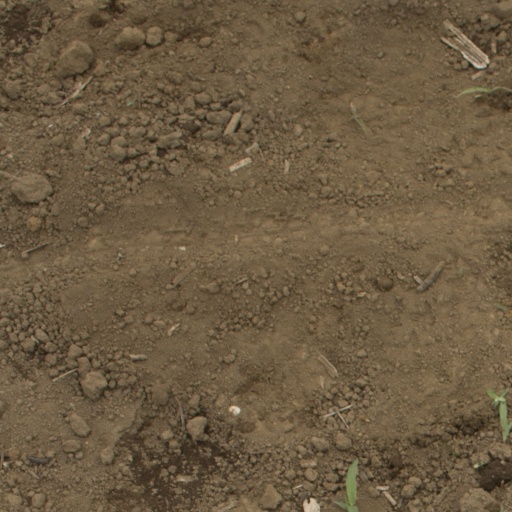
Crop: Jerusalem artichoke